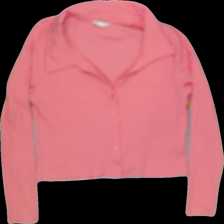
View: front
Type: Top
Category: Ladies
Brand: MONKI
Colors: Pink
Material: 90%cotton 10%elastane
Pattern: Plain
Cut: Collar, Tight, Cropped
Size: L
Season: All
Trend: No trend
Stains: No
Price range: 100-150
Recommended usage: Reuse